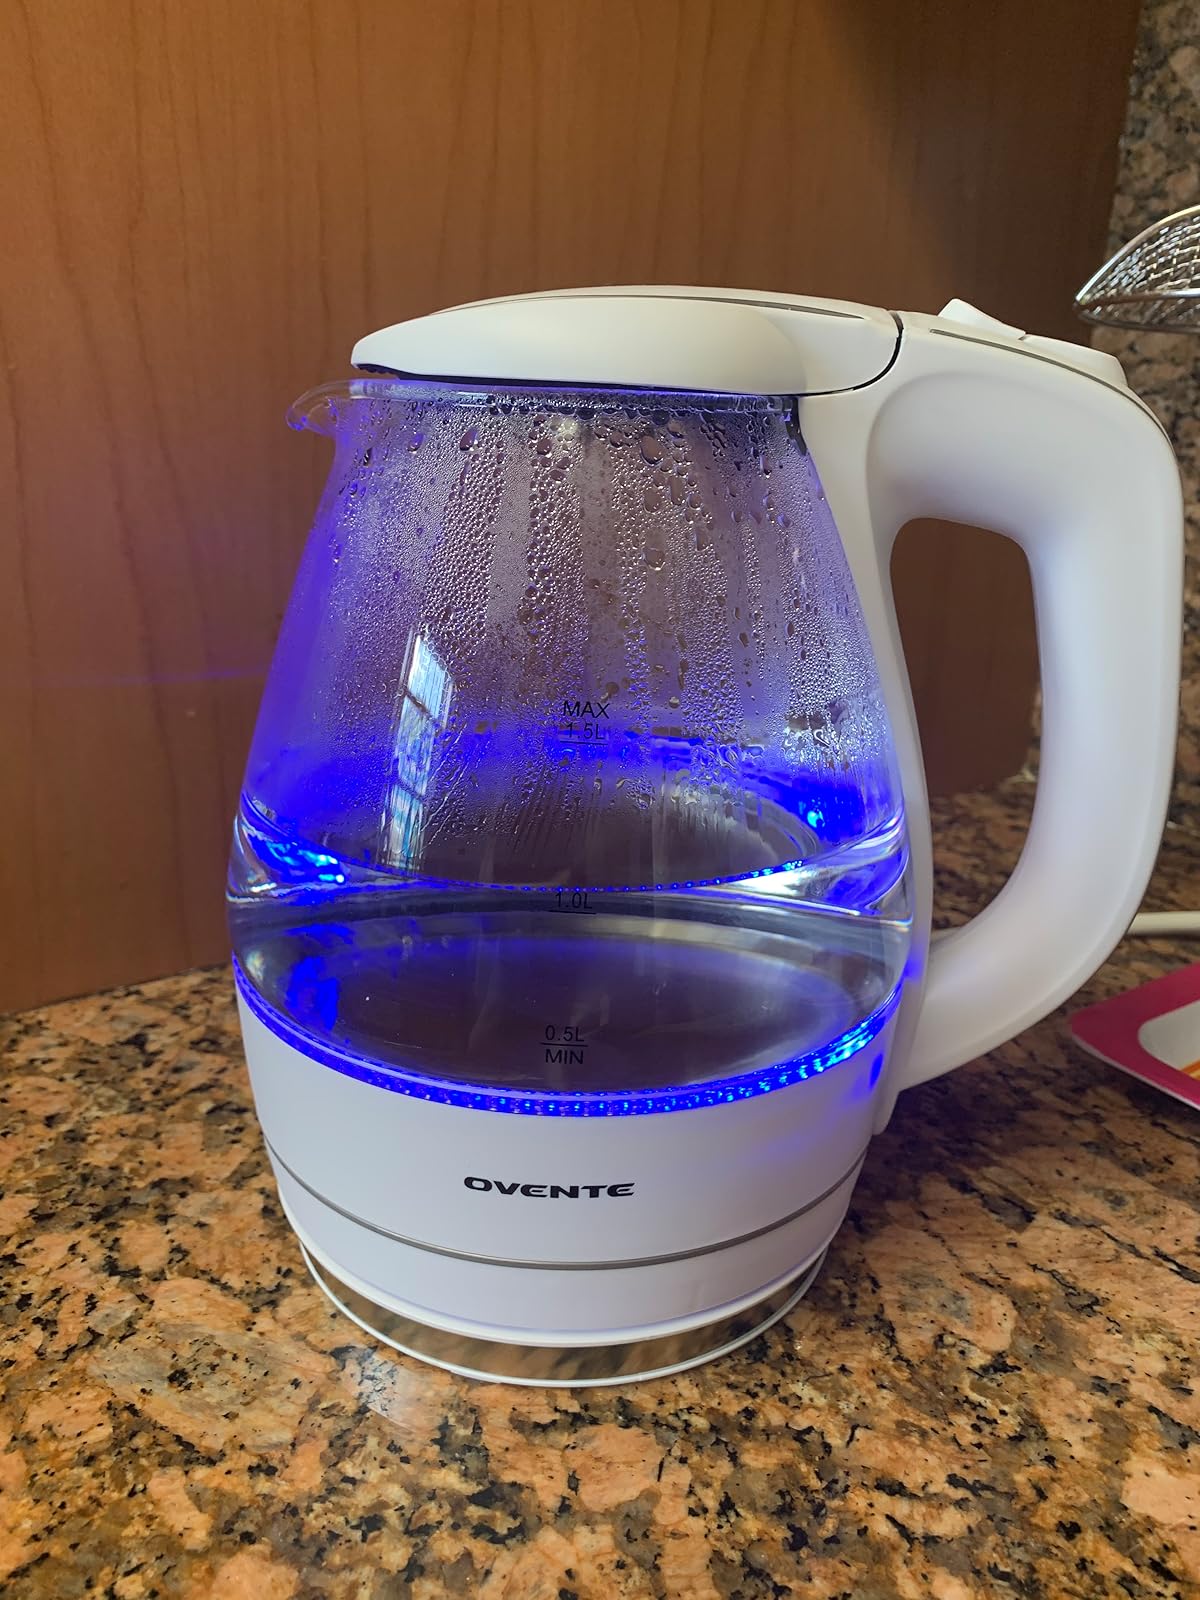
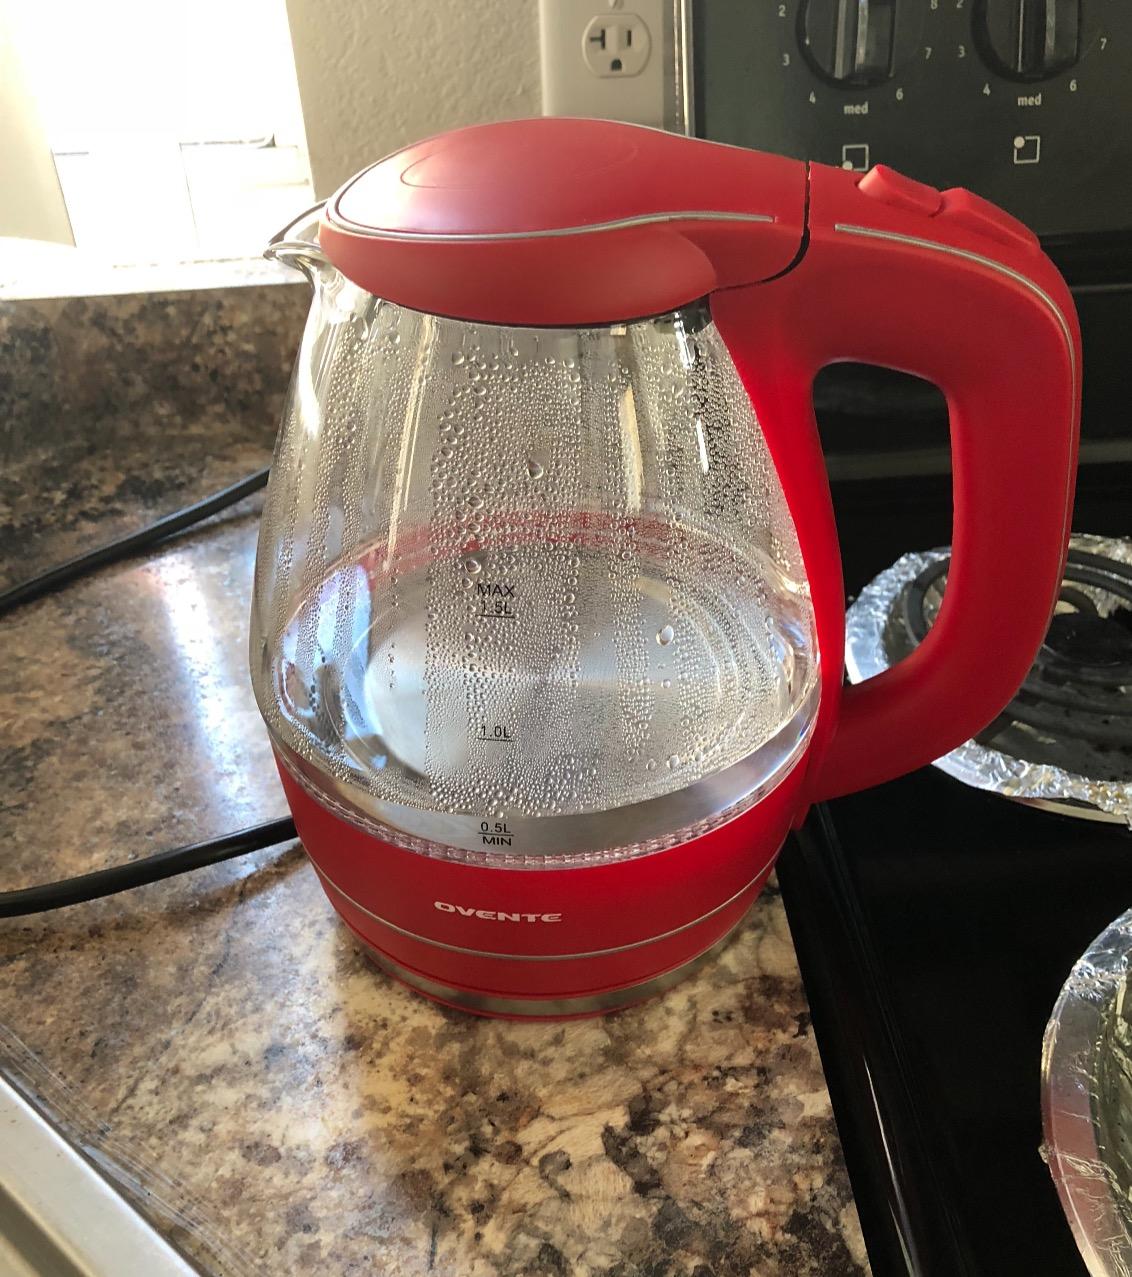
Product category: items_kettle
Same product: no